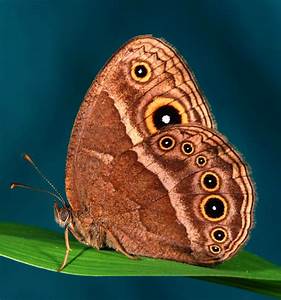
Label: butterfly